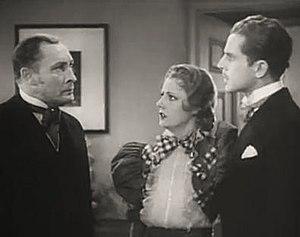
Le Secret de Madame Blanche est un film américain réalisé par Charles Brabin, sorti en 1933.
Phillips Holmes est un acteur américain, né le 22 juillet 1907 à Grand Rapids, mort le 12 août 1942 au-dessus de l'Ontario.